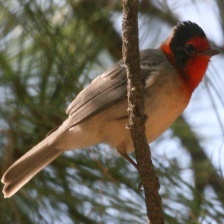
Species: RED FACED WARBLER
Scientific name: CARDELLINA RUBRIFRONS